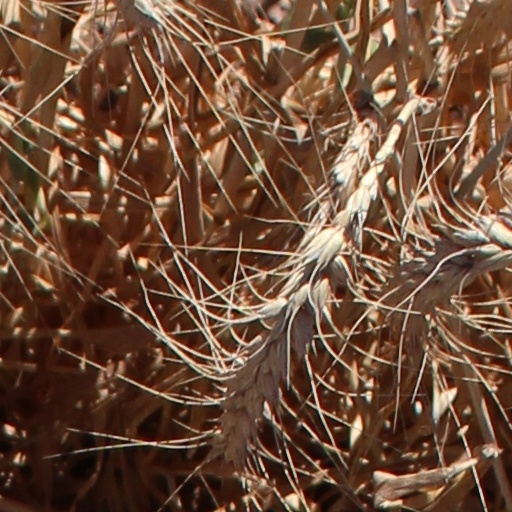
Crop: wheat